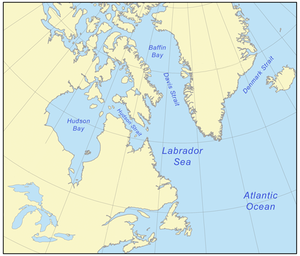
Labradorhavet
Labradorhavet ligger mellem Canada og Grønland.
Labradorhavet er et havområde i det nordlige Atlanterhav, mellem den canadiske provins Newfoundland og Labrador og Grønland. En linje fra Kap Farvel på Grønland til Kap St. Francis på østspidsen af Newfoundland danner grænse mod selve Atlanterhavet, mens 60°N er sat som grænse mod Davisstrædet i nord.